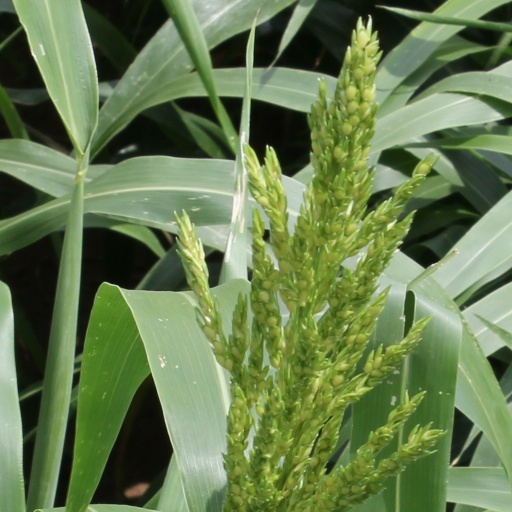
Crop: sorghum